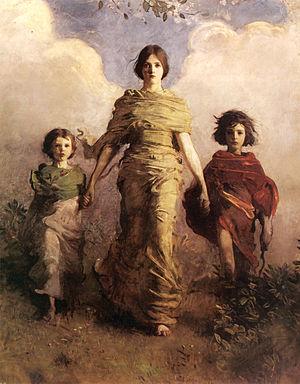
Abbott Handerson Thayer est un peintre américain. Il fut l'élève de Jean-Léon Gérôme de l'École des beaux-arts de Paris et devint un membre de la Society of American Artists, de la National Academy of Design, et de la Royal Academy of San Luca de Rome. Il est connu pour ses tableaux Les Sœurs, Virgin Enthroned, Caritas, In Memoriam, Robert Louis Stevenson et Portrait of a Young Woman, ses portraits, ses paysages et ses représentations d'animaux.